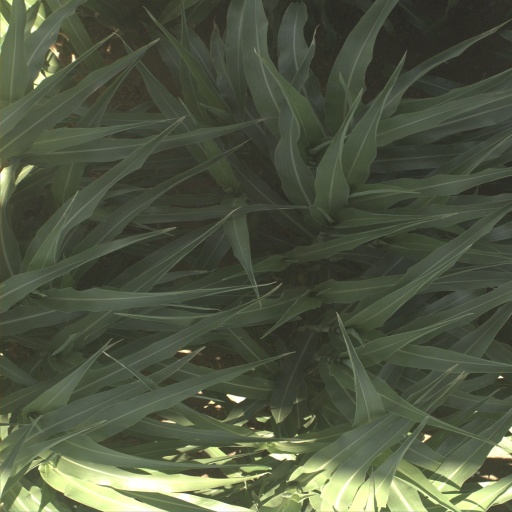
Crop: sorghum